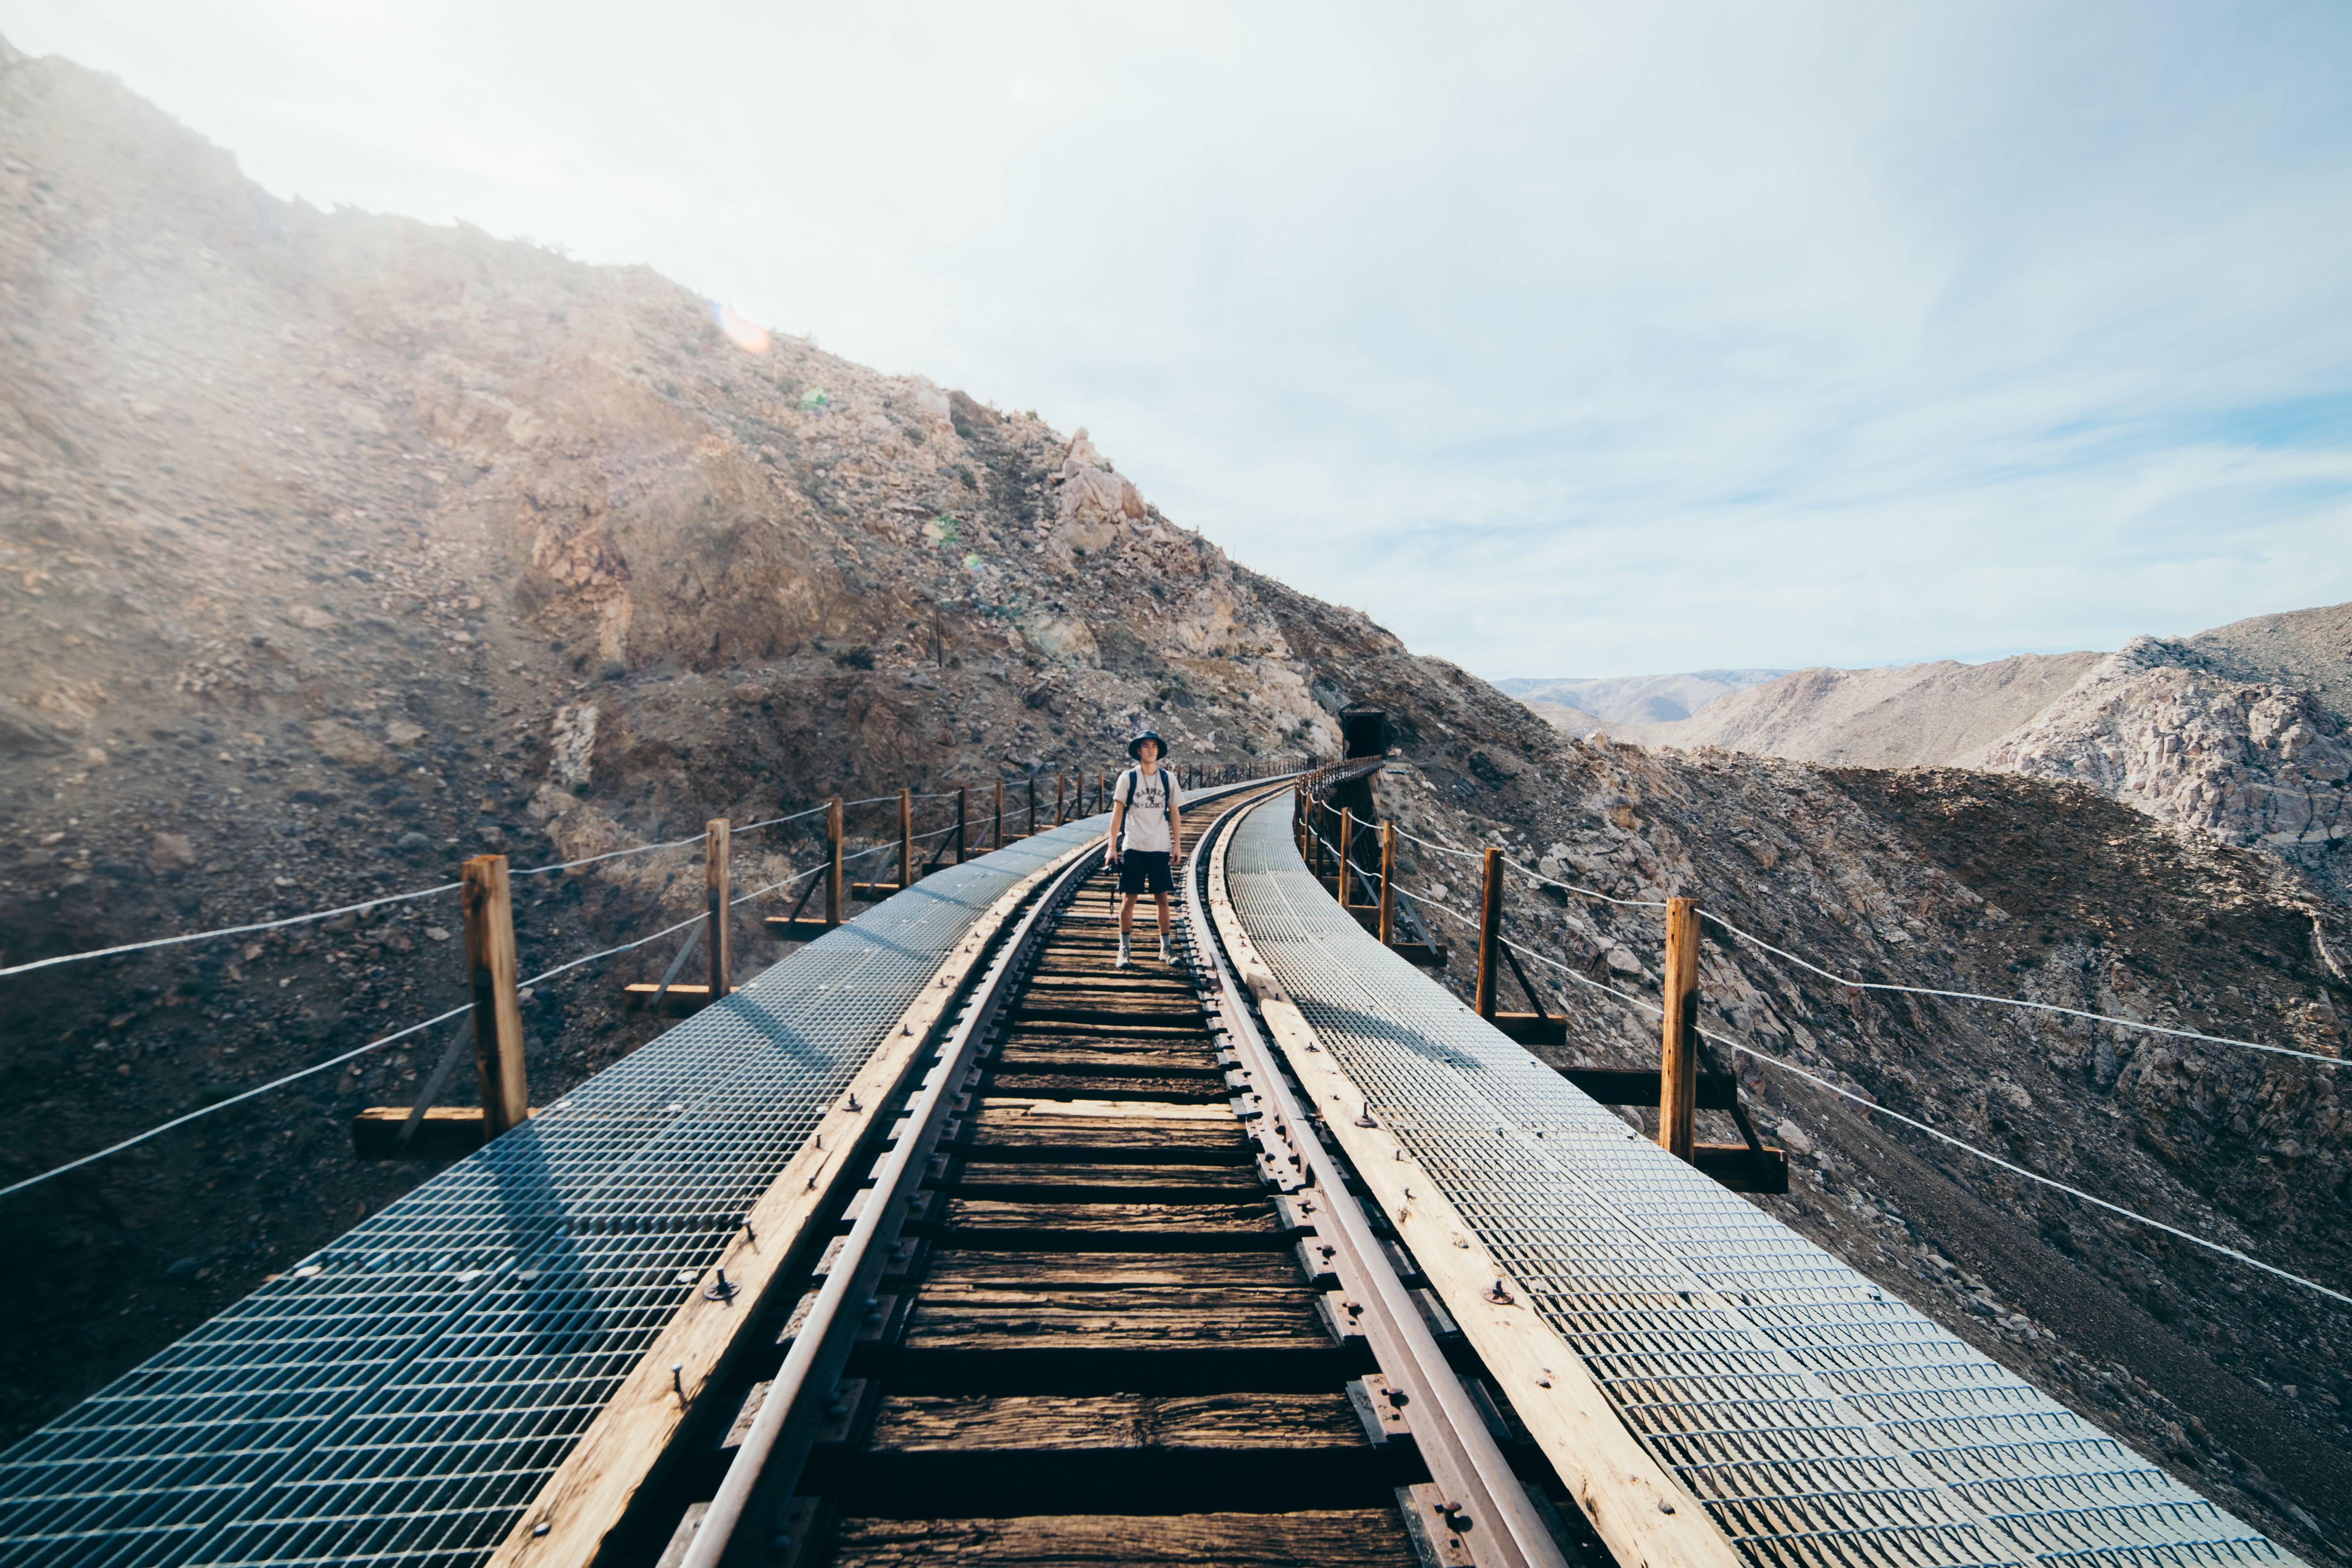
mountain, snow, track, railway, railroad, road, bridge, train track, highway, train, mountain range, transport, vehicle, rail transport, mountainous landforms, rolling stock